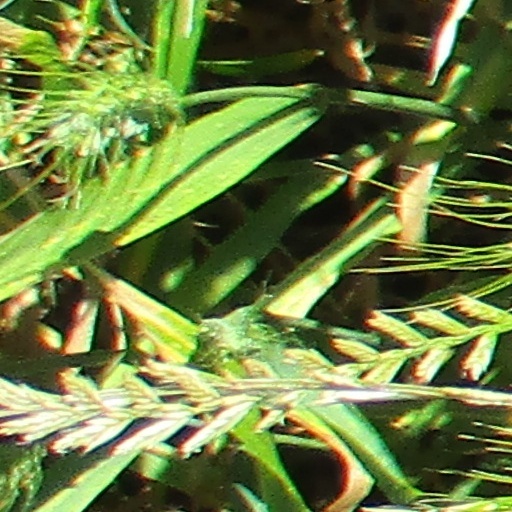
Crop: wheat